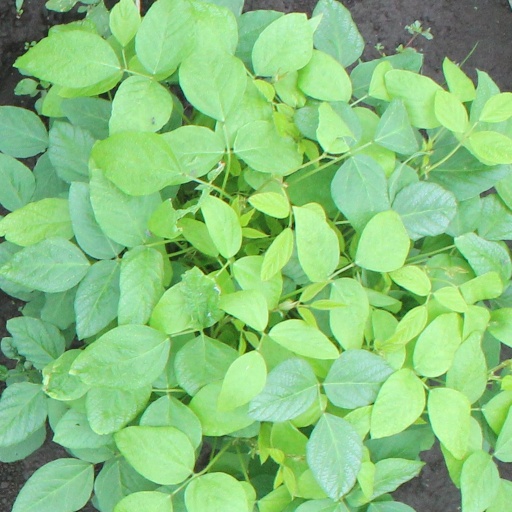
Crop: soybean